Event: Nepal Earthquake
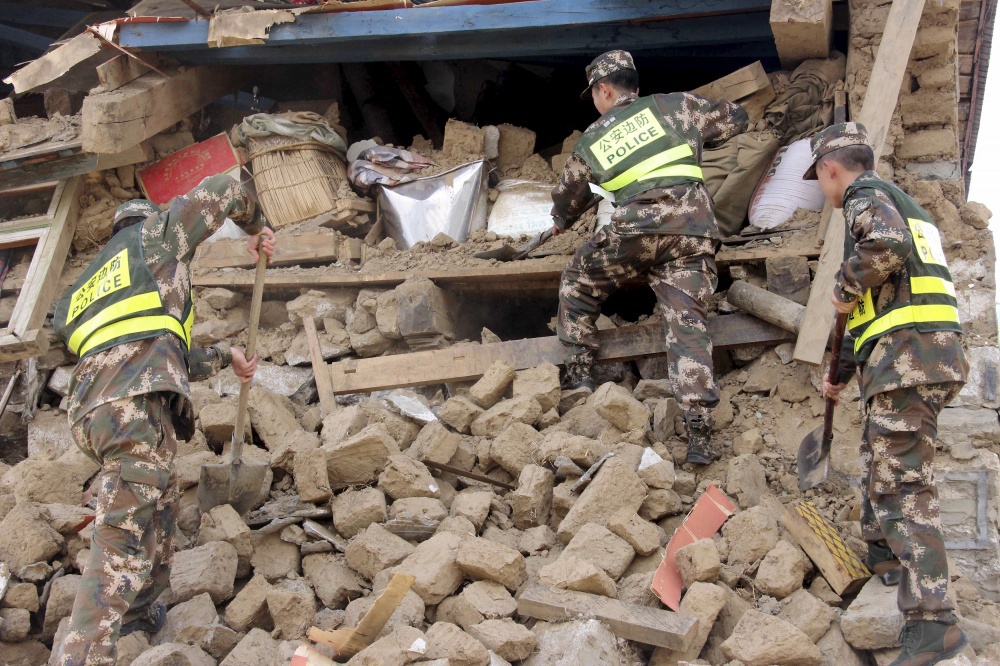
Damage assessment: damage